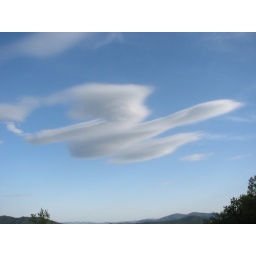
Clouds over Blue Ridge Mountains forming into the shape of a flying swan (from right to left)